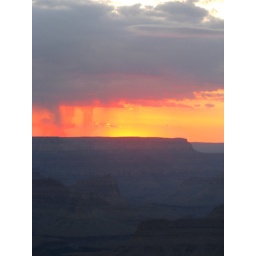
another water color type sky over the grand canyon